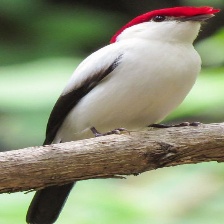
Species: ARARIPE MANAKIN
Scientific name: ANTILOPHIA BOKERMANNI